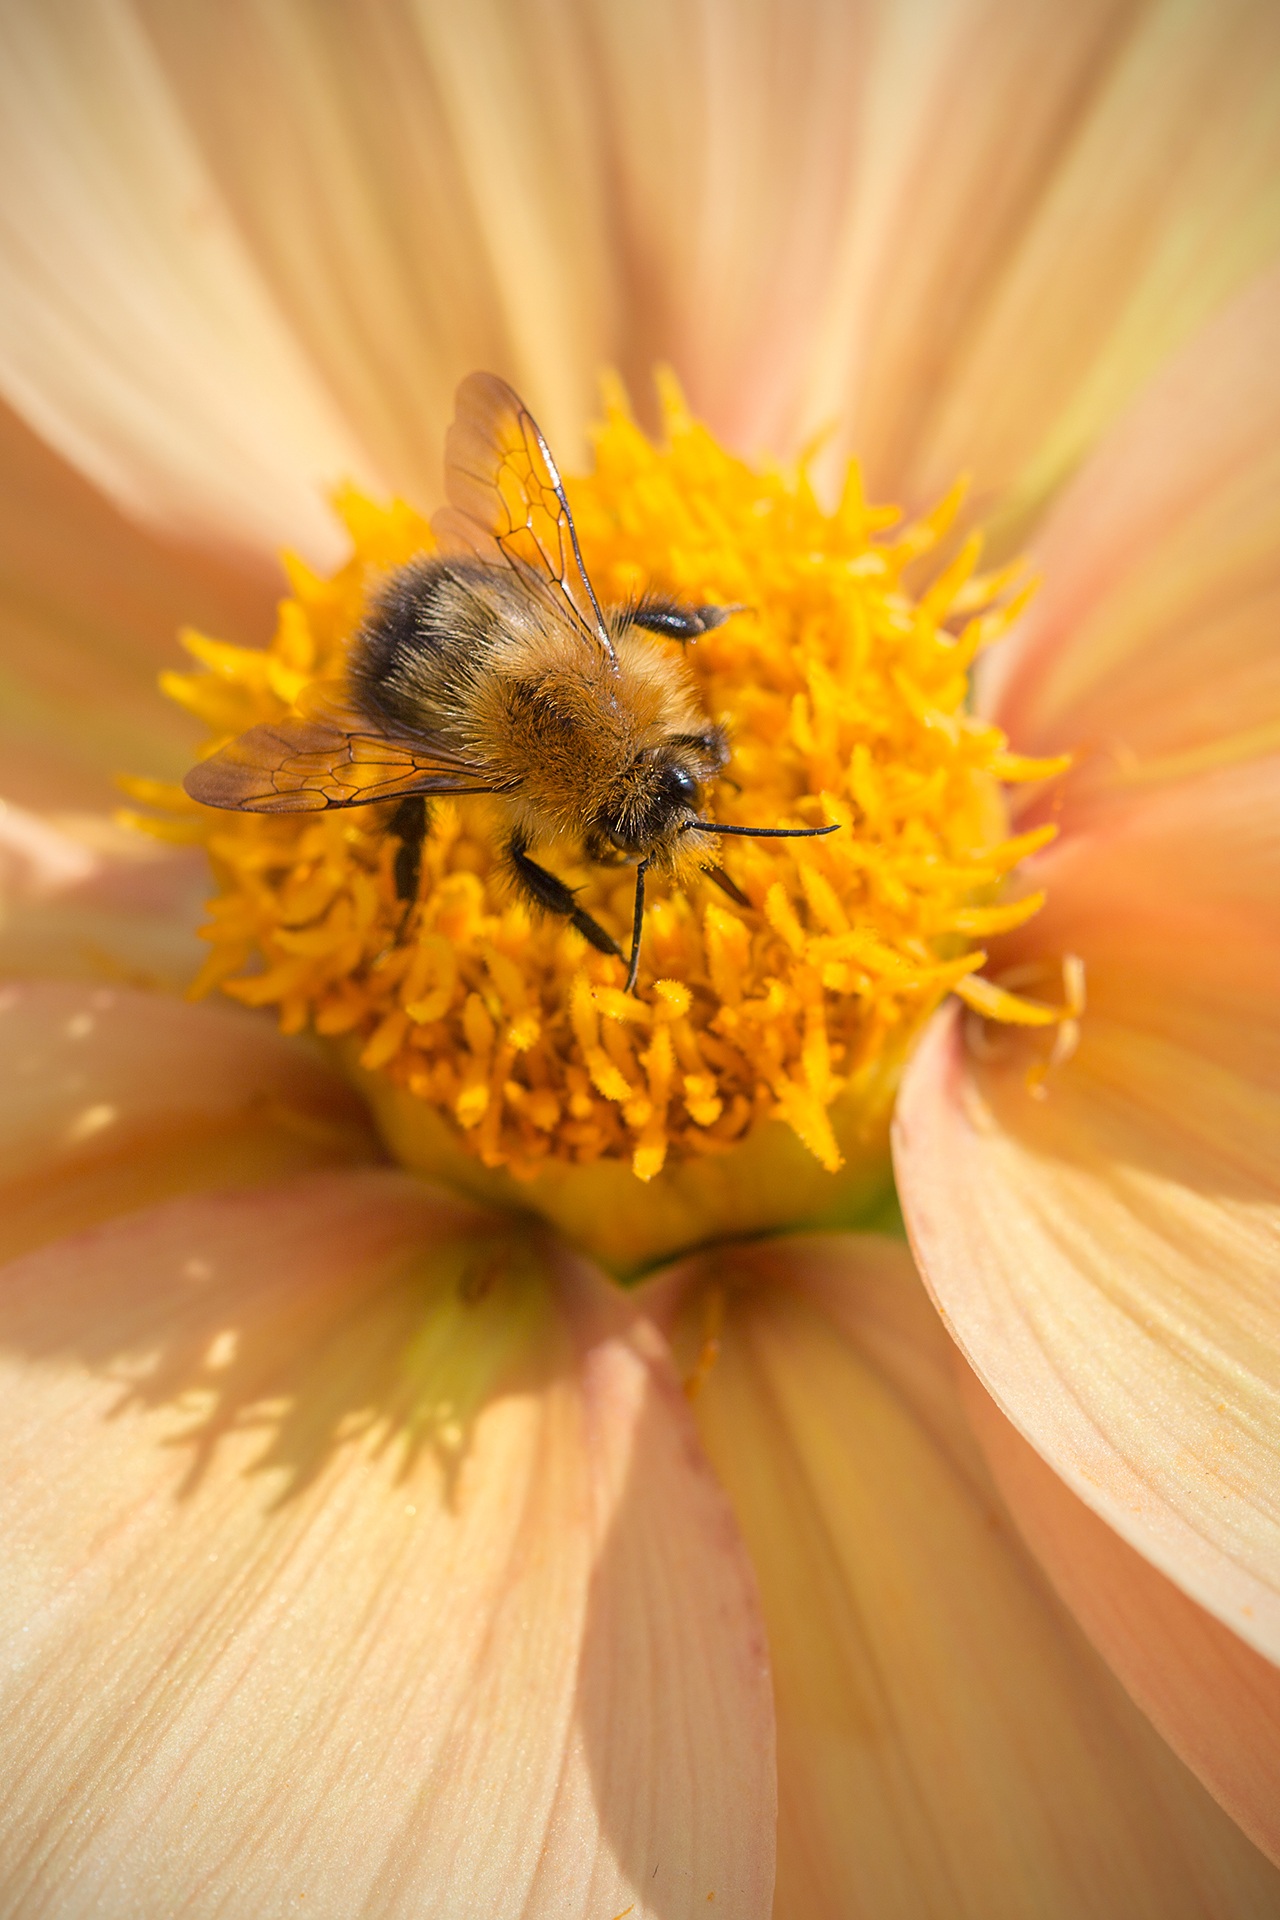
nature, blossom, plant, photography, flower, petal, summer, pollen, pollination, insect, macro, botany, yellow, flora, fauna, invertebrate, close up, outdoors, bee, bumblebee, nectar, macro photography, honey bee, daisy family, pollinator, membrane winged insect